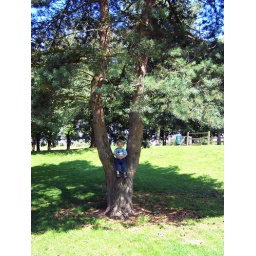
sitting in a tree